MLS Cup 1997

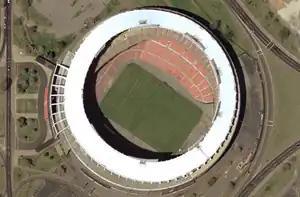
Aerial view of RFK Memorial Stadium in Washington, D.C., the host venue of MLS Cup 1997

RFK Memorial Stadium in Washington, D.C., the home of defending champions D.C. United, was selected as the host of the second MLS Cup on December 17, 1996. The stadium was opened in 1961 and was primarily used for American football and baseball, but previously hosted the 1980 Soccer Bowl and the 1996 U.S. Open Cup Final. It also hosted several matches during the 1994 FIFA World Cup and 1996 Olympics men's soccer tournament.